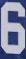
Number: 6